For You I Die

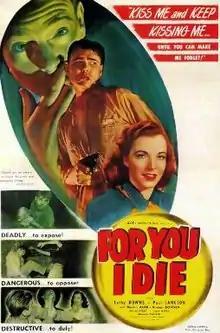
Theatrical release poster

For You I Die is a 1947 American film noir directed by John Reinhardt and starring Cathy Downs, Paul Langton, Mischa Auer and Roman Bohnen.